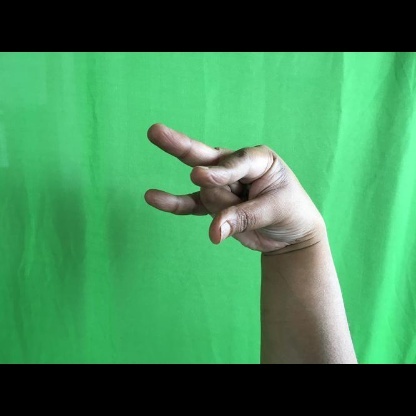
Mudra: Kangulam